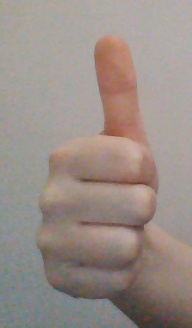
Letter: aleff